Webster Hotel

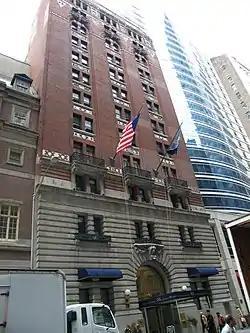
The Midtown Executive Club in 2008.

The Webster Hotel is located in New York City. The building was built in 1902 and was added to the National Register of Historic Places on September 7, 1984. It was designed by the architectural firm of Tracy and Swartwout, and built in the Classical Revival style.